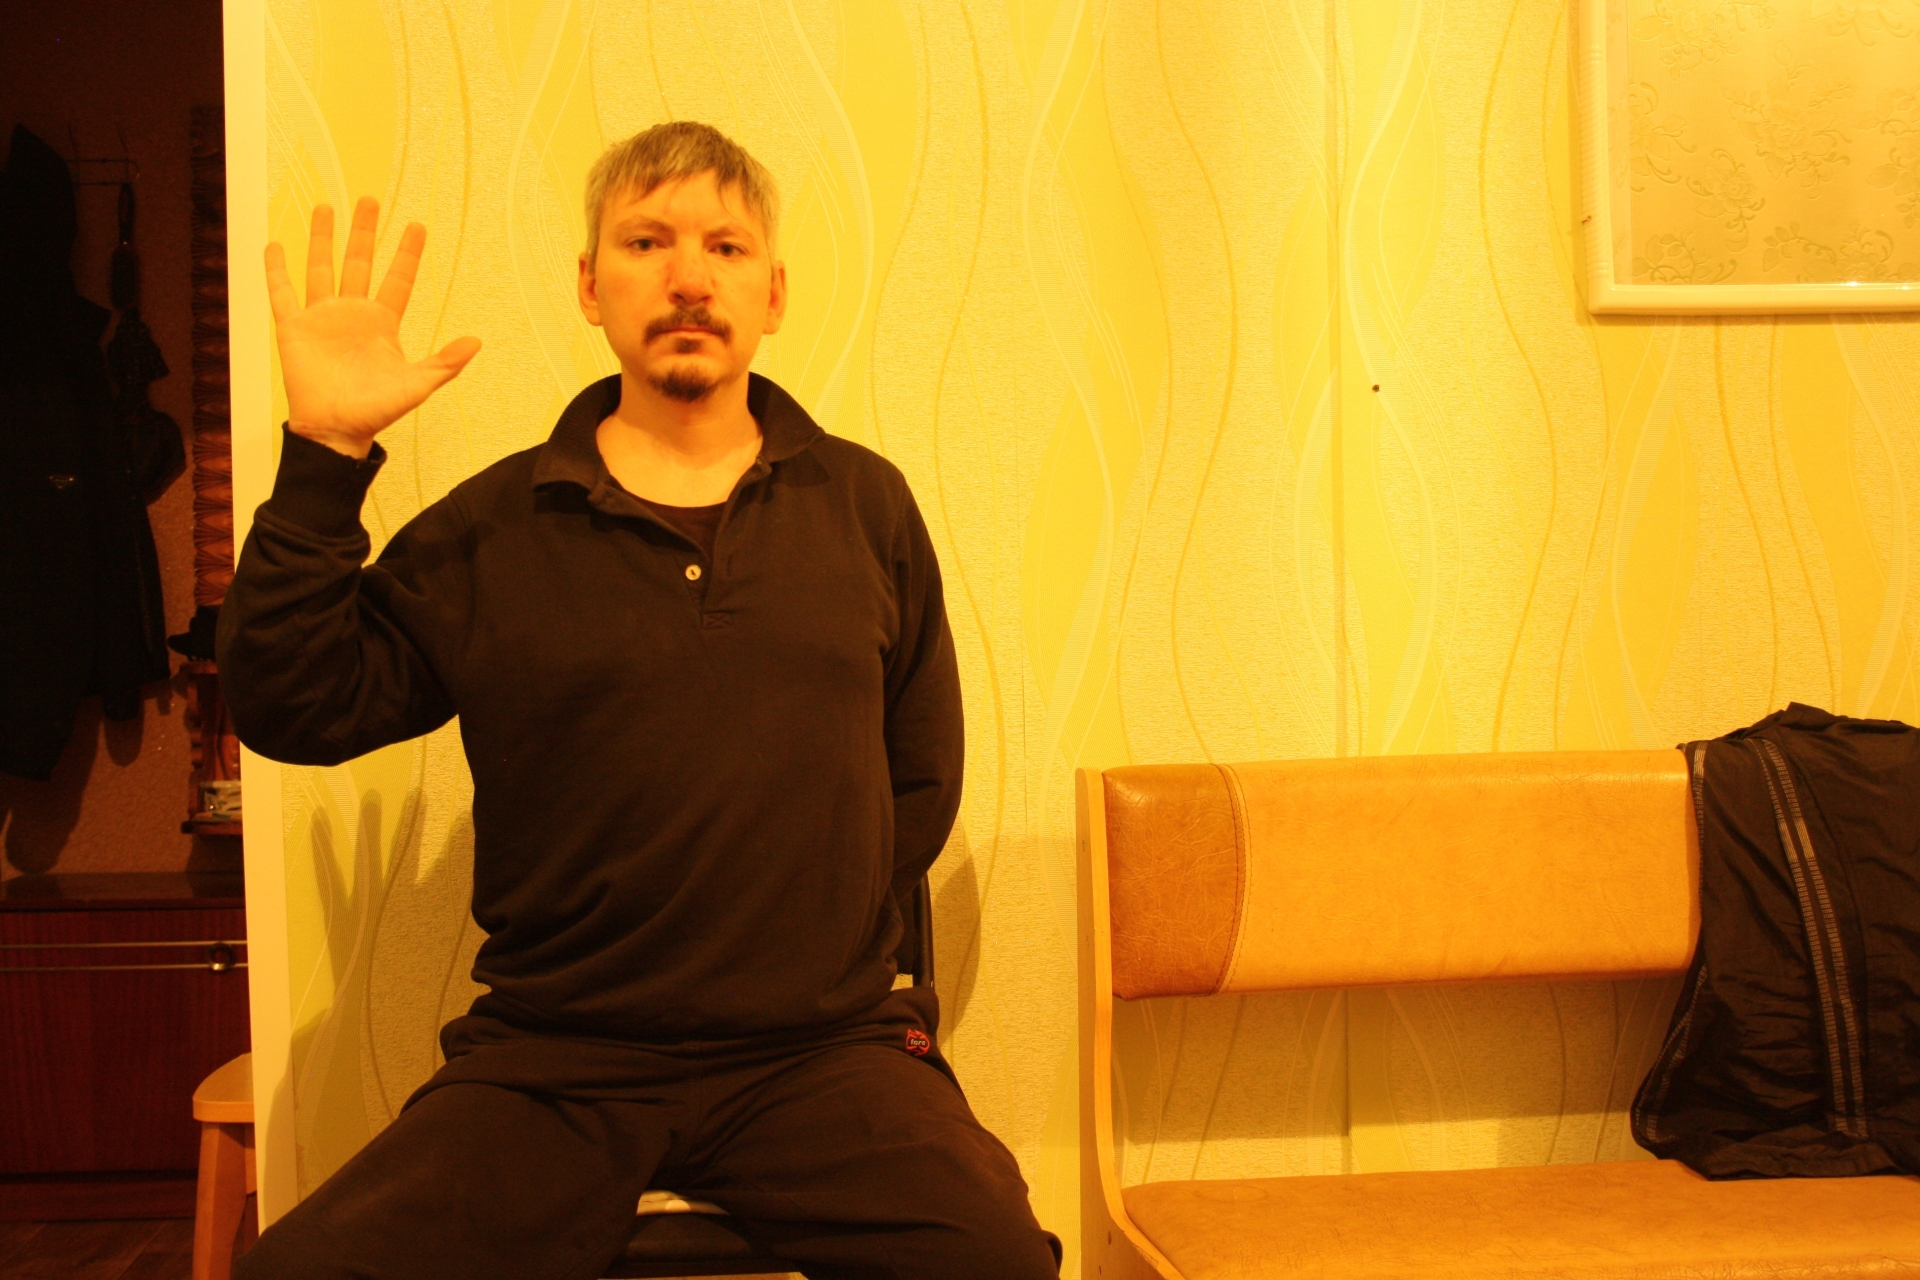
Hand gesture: palm